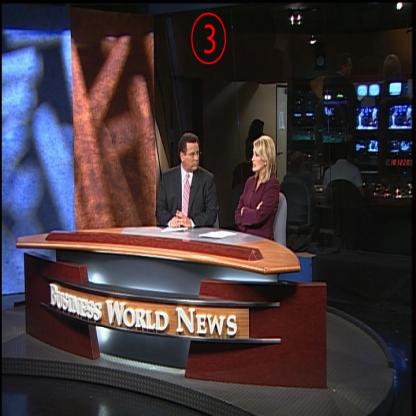
Scene: Indoor